Fauna of Asia

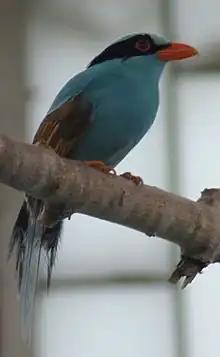
Common green magpie

One bird family, the accentors (Prunellidae) is endemic to the Palaearctic region. The Holarctic has four other endemic bird families: the divers or loons (Gaviidae), grouse (Tetraoninae), auks (Alcidae), and waxwings (Bombycillidae). The Indomalayan has three endemic bird families, the fairy bluebirds (Irenidae), Megalaimidae and Philippine creepers (Rhabdornithidae). Other endemic Asian or mainly Asian families include Acrocephalidae, Aegithalidae, Certhiidae, Cettiidae, Chloropseidae, Dromadidae, Eupetidae, Eurylaimidae, Hemiprocnidae, Hypocoliidae, Ibidorhynchidae, Muscicapidae, Phasianidae, Pityriaseidae, Podargidae, Tichodromadidae and Turdidae. Also characteristic are pittas, bulbuls, Old World babblers, cuckoo-shrikes, drongos, fantails, flowerpecker, helmetshrikes, hornbill, nuthatch, orioles, parrotbills, shrikes, sunbirds and woodswallows.